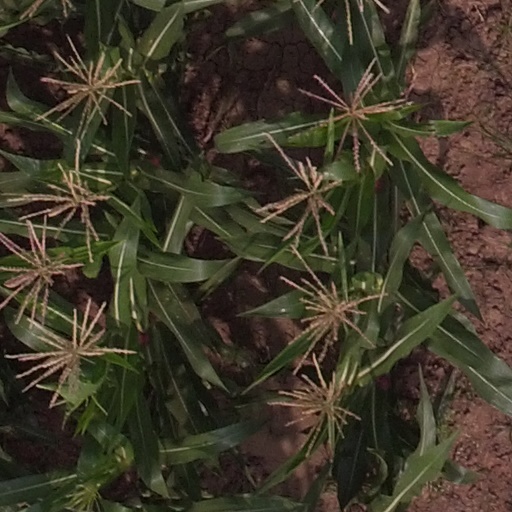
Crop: maize; corn